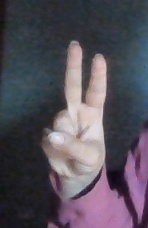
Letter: taa